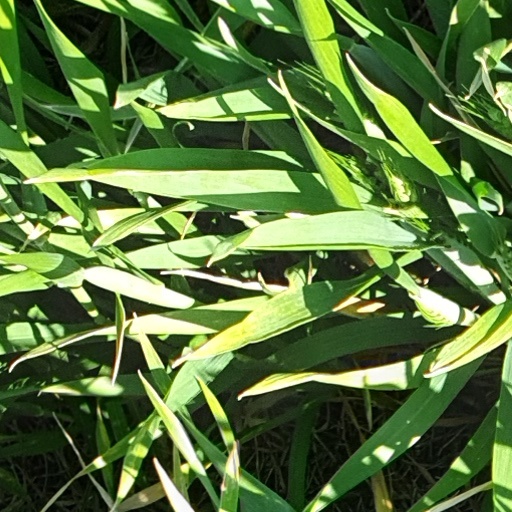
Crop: wheat